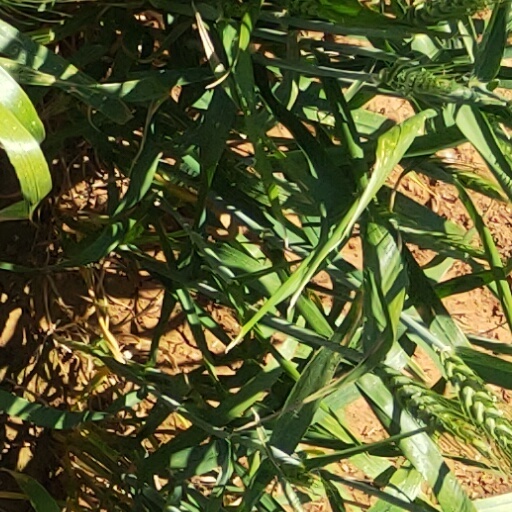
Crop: wheat